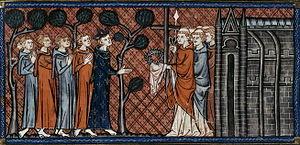
La Sainte-Chapelle, dite aussi Sainte-Chapelle du Palais, est une chapelle palatine édifiée sur l’île de la Cité, à Paris, à la demande de saint Louis afin d’abriter la Sainte Couronne d’épines, un morceau de la Vraie Croix, ainsi que diverses autres reliques de la Passion qu’il avait acquises à partir de 1239. Elle est la première construite des Saintes chapelles, conçue comme une vaste châsse presque entièrement vitrée, et se distingue par l'élégance et la hardiesse de son architecture, qui se manifeste dans une élévation importante et la suppression quasi totale des murs au niveau des fenêtres de la chapelle haute. Bien qu'édifiée dans un bref délai ne dépassant pas sept ans, l'on n'a pas relevé de défauts de construction, et la décoration n'a pas été négligée. Elle fait notamment appel à la sculpture, la peinture et l'art du vitrail : ce sont ses immenses vitraux historiés d'origine qui font aujourd'hui la richesse de la Sainte-Chapelle, car elle a été privée de ses reliques à la Révolution française, et perdu ainsi sa principale raison d'être.
Louis IX, dit « le Prudhomme » et plus communément appelé Saint Louis, est un roi de France capétien né le 25 avril 1214 à Poissy et mort le 25 août 1270 à Carthage, près de Tunis. Il régna pendant plus de 43 ans de 1226 jusqu'à sa mort. Considéré comme un saint de son vivant, il est canonisé par l'Église catholique en 1297.